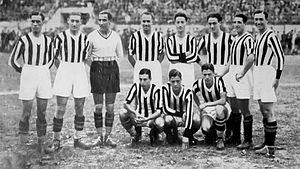
La 31ᵉ édition du championnat d'Italie de football est remportée par le Foot-Ball Club Juventus. C'est la deuxième saison du championnat organisé en une poule unique.